Dan Paladin

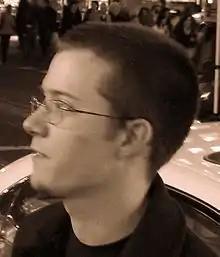
Paladin at the 2007 Game Developers Conference

Daniel Joseph Paladin (born September 14, 1979), also known as Synj, is an American video game artist, designer, and co-founder of the video game company The Behemoth.